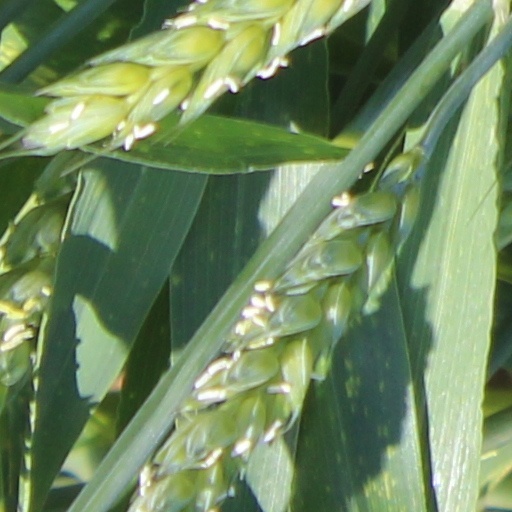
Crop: wheat